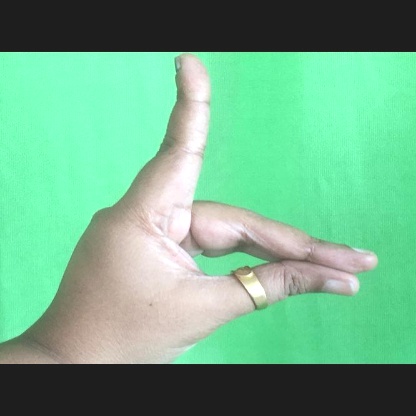
Mudra: Simhamukham